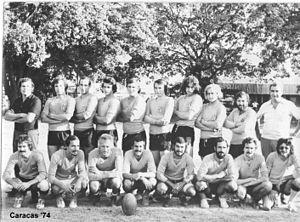
Photo d'un des deux premiers clubs de rugby de Caracas.
Le rugby à XV au Venezuela n'est pas un sport très populaire comparé au football.